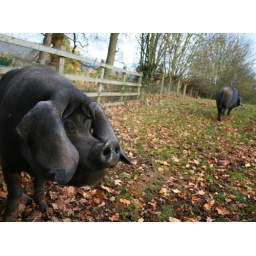
Wide angle view of pigs in a field with Autumn leaves strewn across the ground.